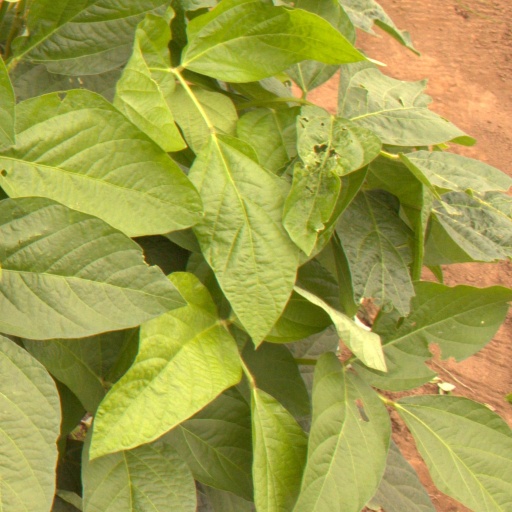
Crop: soybean